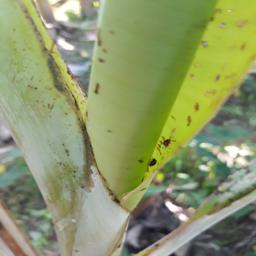
Label: BANANA APHIDS